Shoufeng railway station

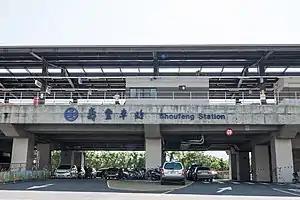

Shoufeng is a railway station on the Taiwan Railways Administration Hualien–Taitung line located in Shoufeng Township, Hualien County, Taiwan.